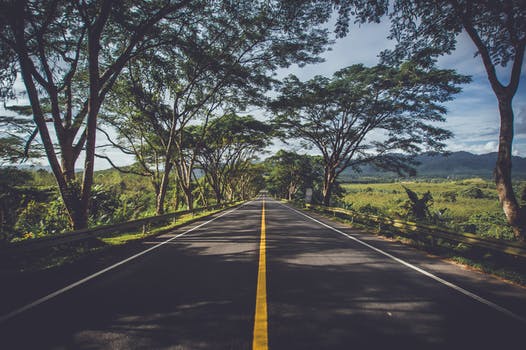
Label: No Watermark